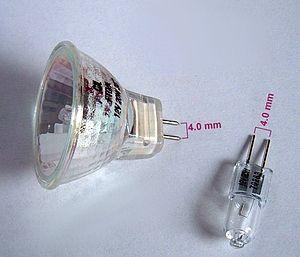
La lampe à incandescence halogène produit de la lumière, comme une lampe à incandescence classique, en portant à incandescence un filament de tungstène, mais des gaz halogénés à basse pression ont été introduits dans une ampoule en verre de quartz supportant les hautes températures et permettant la régénération du filament, au moins partiellement, ce qui augmente la durée de vie de l'ampoule.
Le support des lampes électriques est standardisé depuis le début du XXᵉ siècle. Le principe est d'utiliser une douille et un culot appairés pour assurer l'alimentation et le maintien mécanique de la lampe électrique. L'alimentation est généralement assurée par l'intermédiaire de deux éléments conducteurs séparés par un isolant.